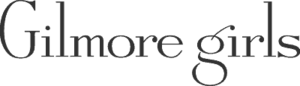
Cet article présente le guide des épisodes de la sixième saison de la série télévisée américaine Gilmore Girls.
Cet article présente le guide des épisodes de la septième et dernière saison de la série télévisée américaine Gilmore Girls.
Cet article présente le guide des épisodes de la troisième saison de la série télévisée américaine Gilmore Girls.
Alexis Bledel [əˈlekˌsɪs bləˈdɛl], née le 16 septembre 1981 à Houston, est une actrice, productrice et chanteuse américaine.